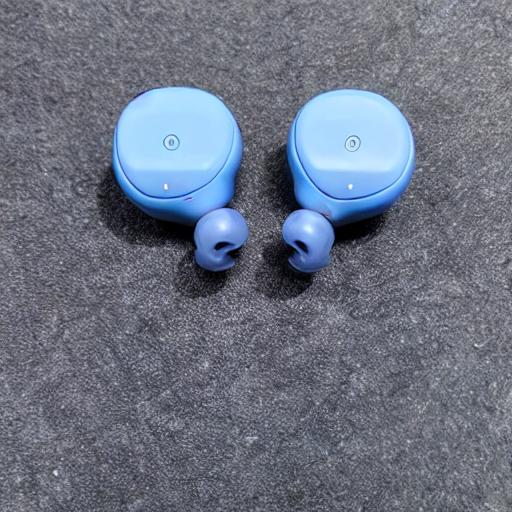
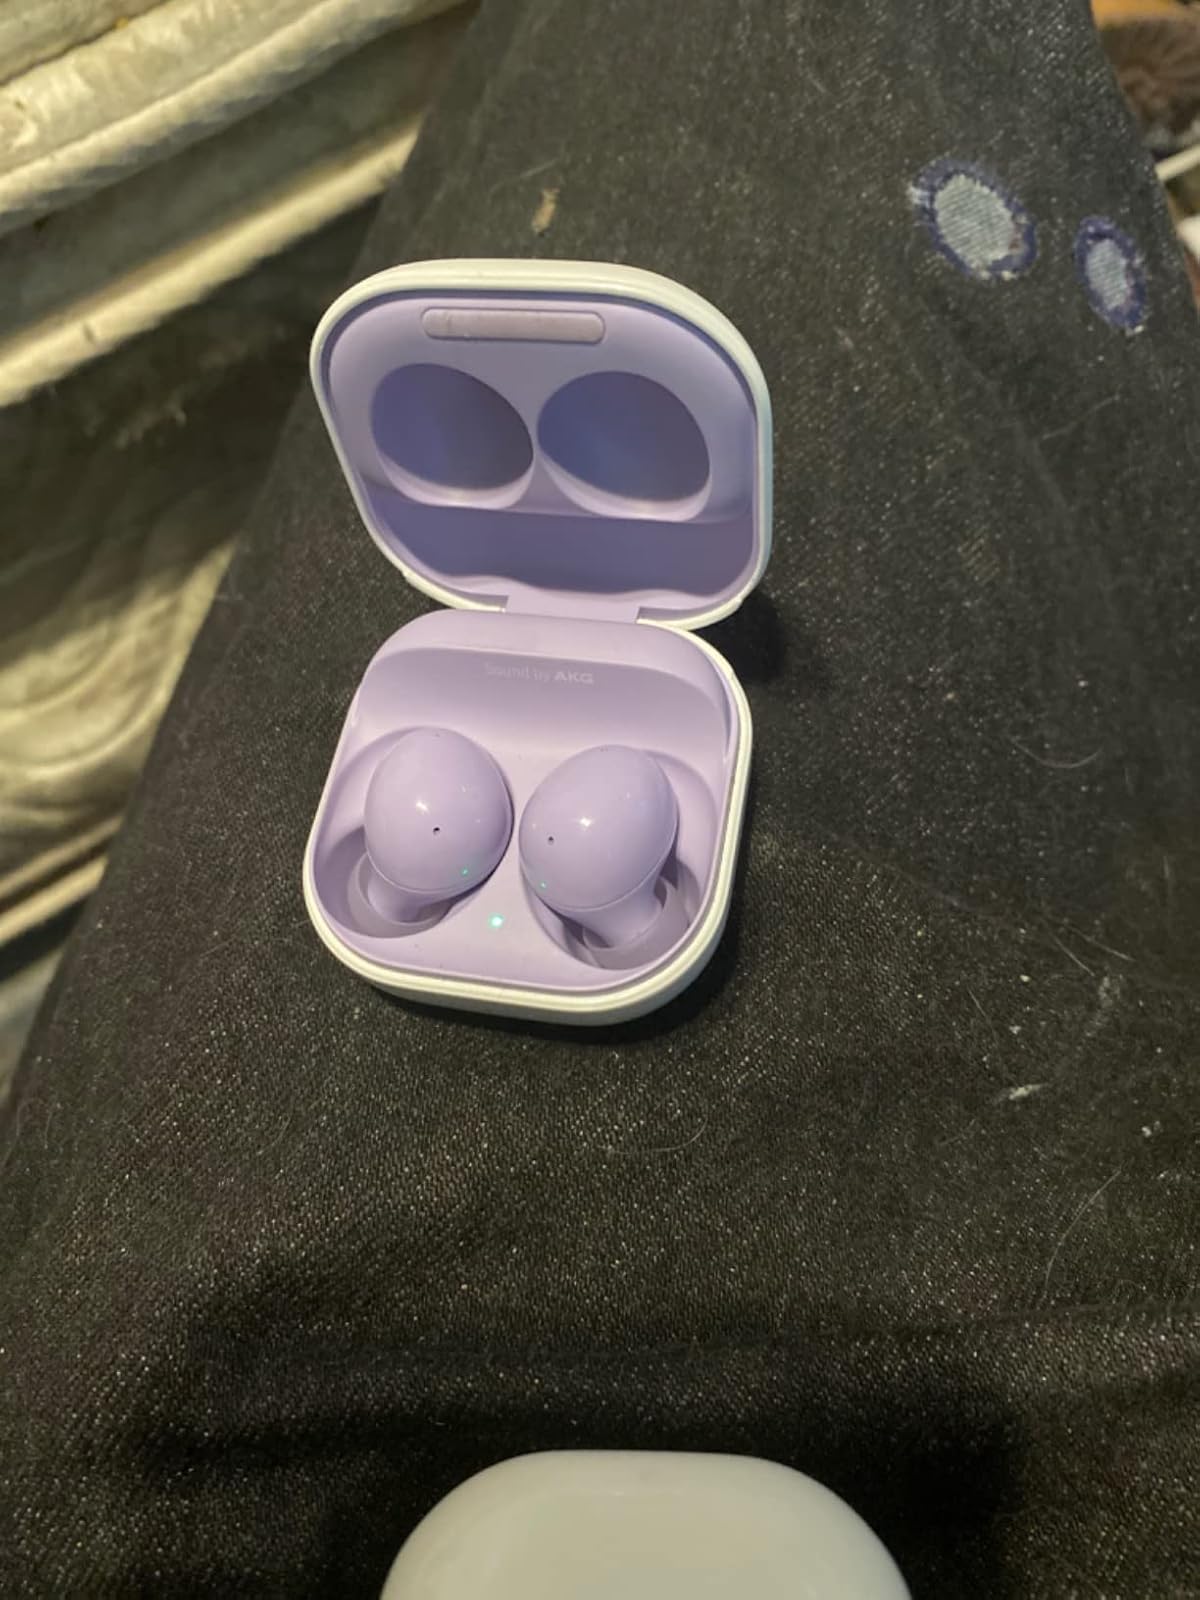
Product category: earbuds
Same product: no